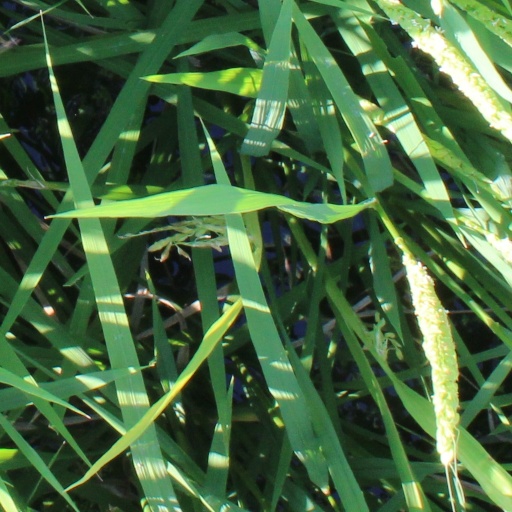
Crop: rice